Marcus Wyatt (skeleton racer)

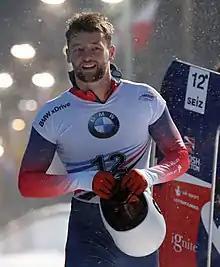
Wyatt in 2019

Marcus Wyatt (born 14 December 1991) is a British skeleton racer who represents the United Kingdom in the Men's Singles event in the Skeleton World Cup. He is the 2024 IBSF European Champion, succeeding his countryman Matt Weston.